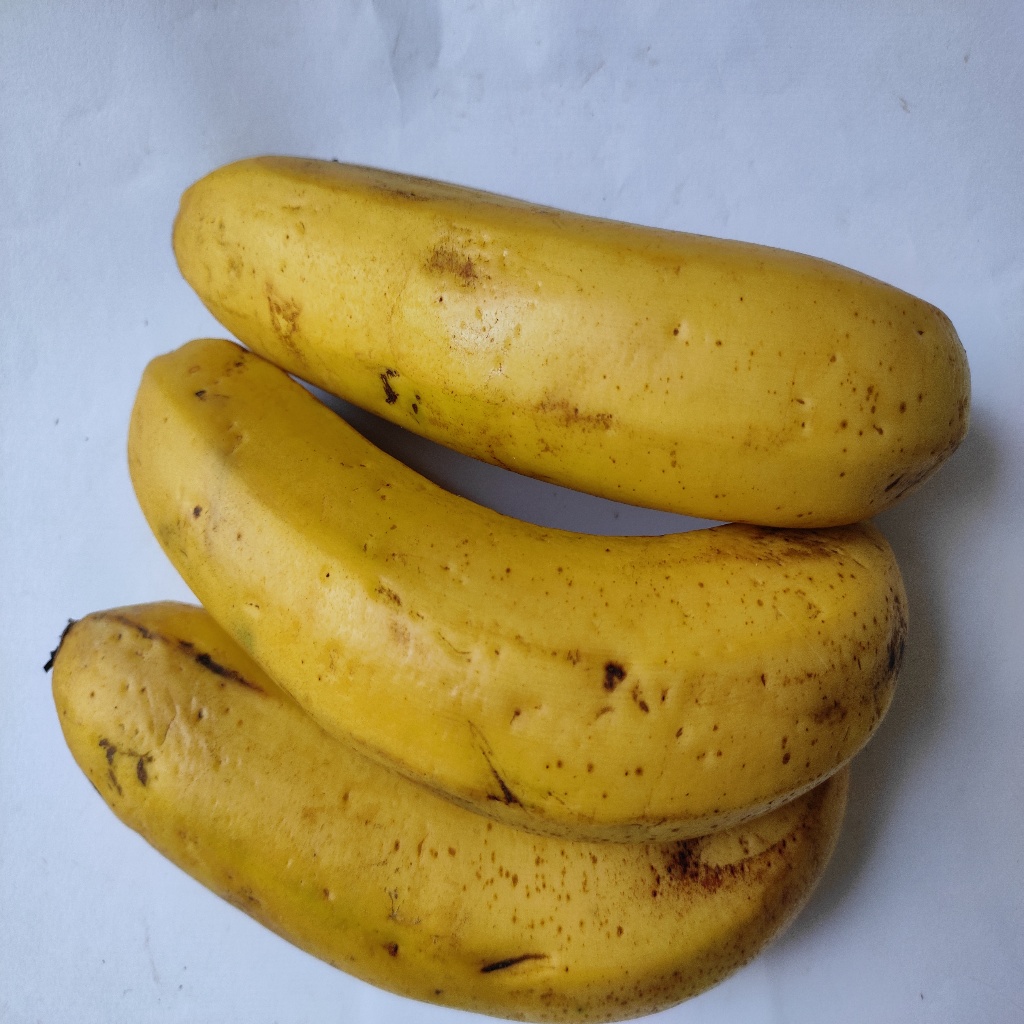
Crop: banana
Quality class: Class_A